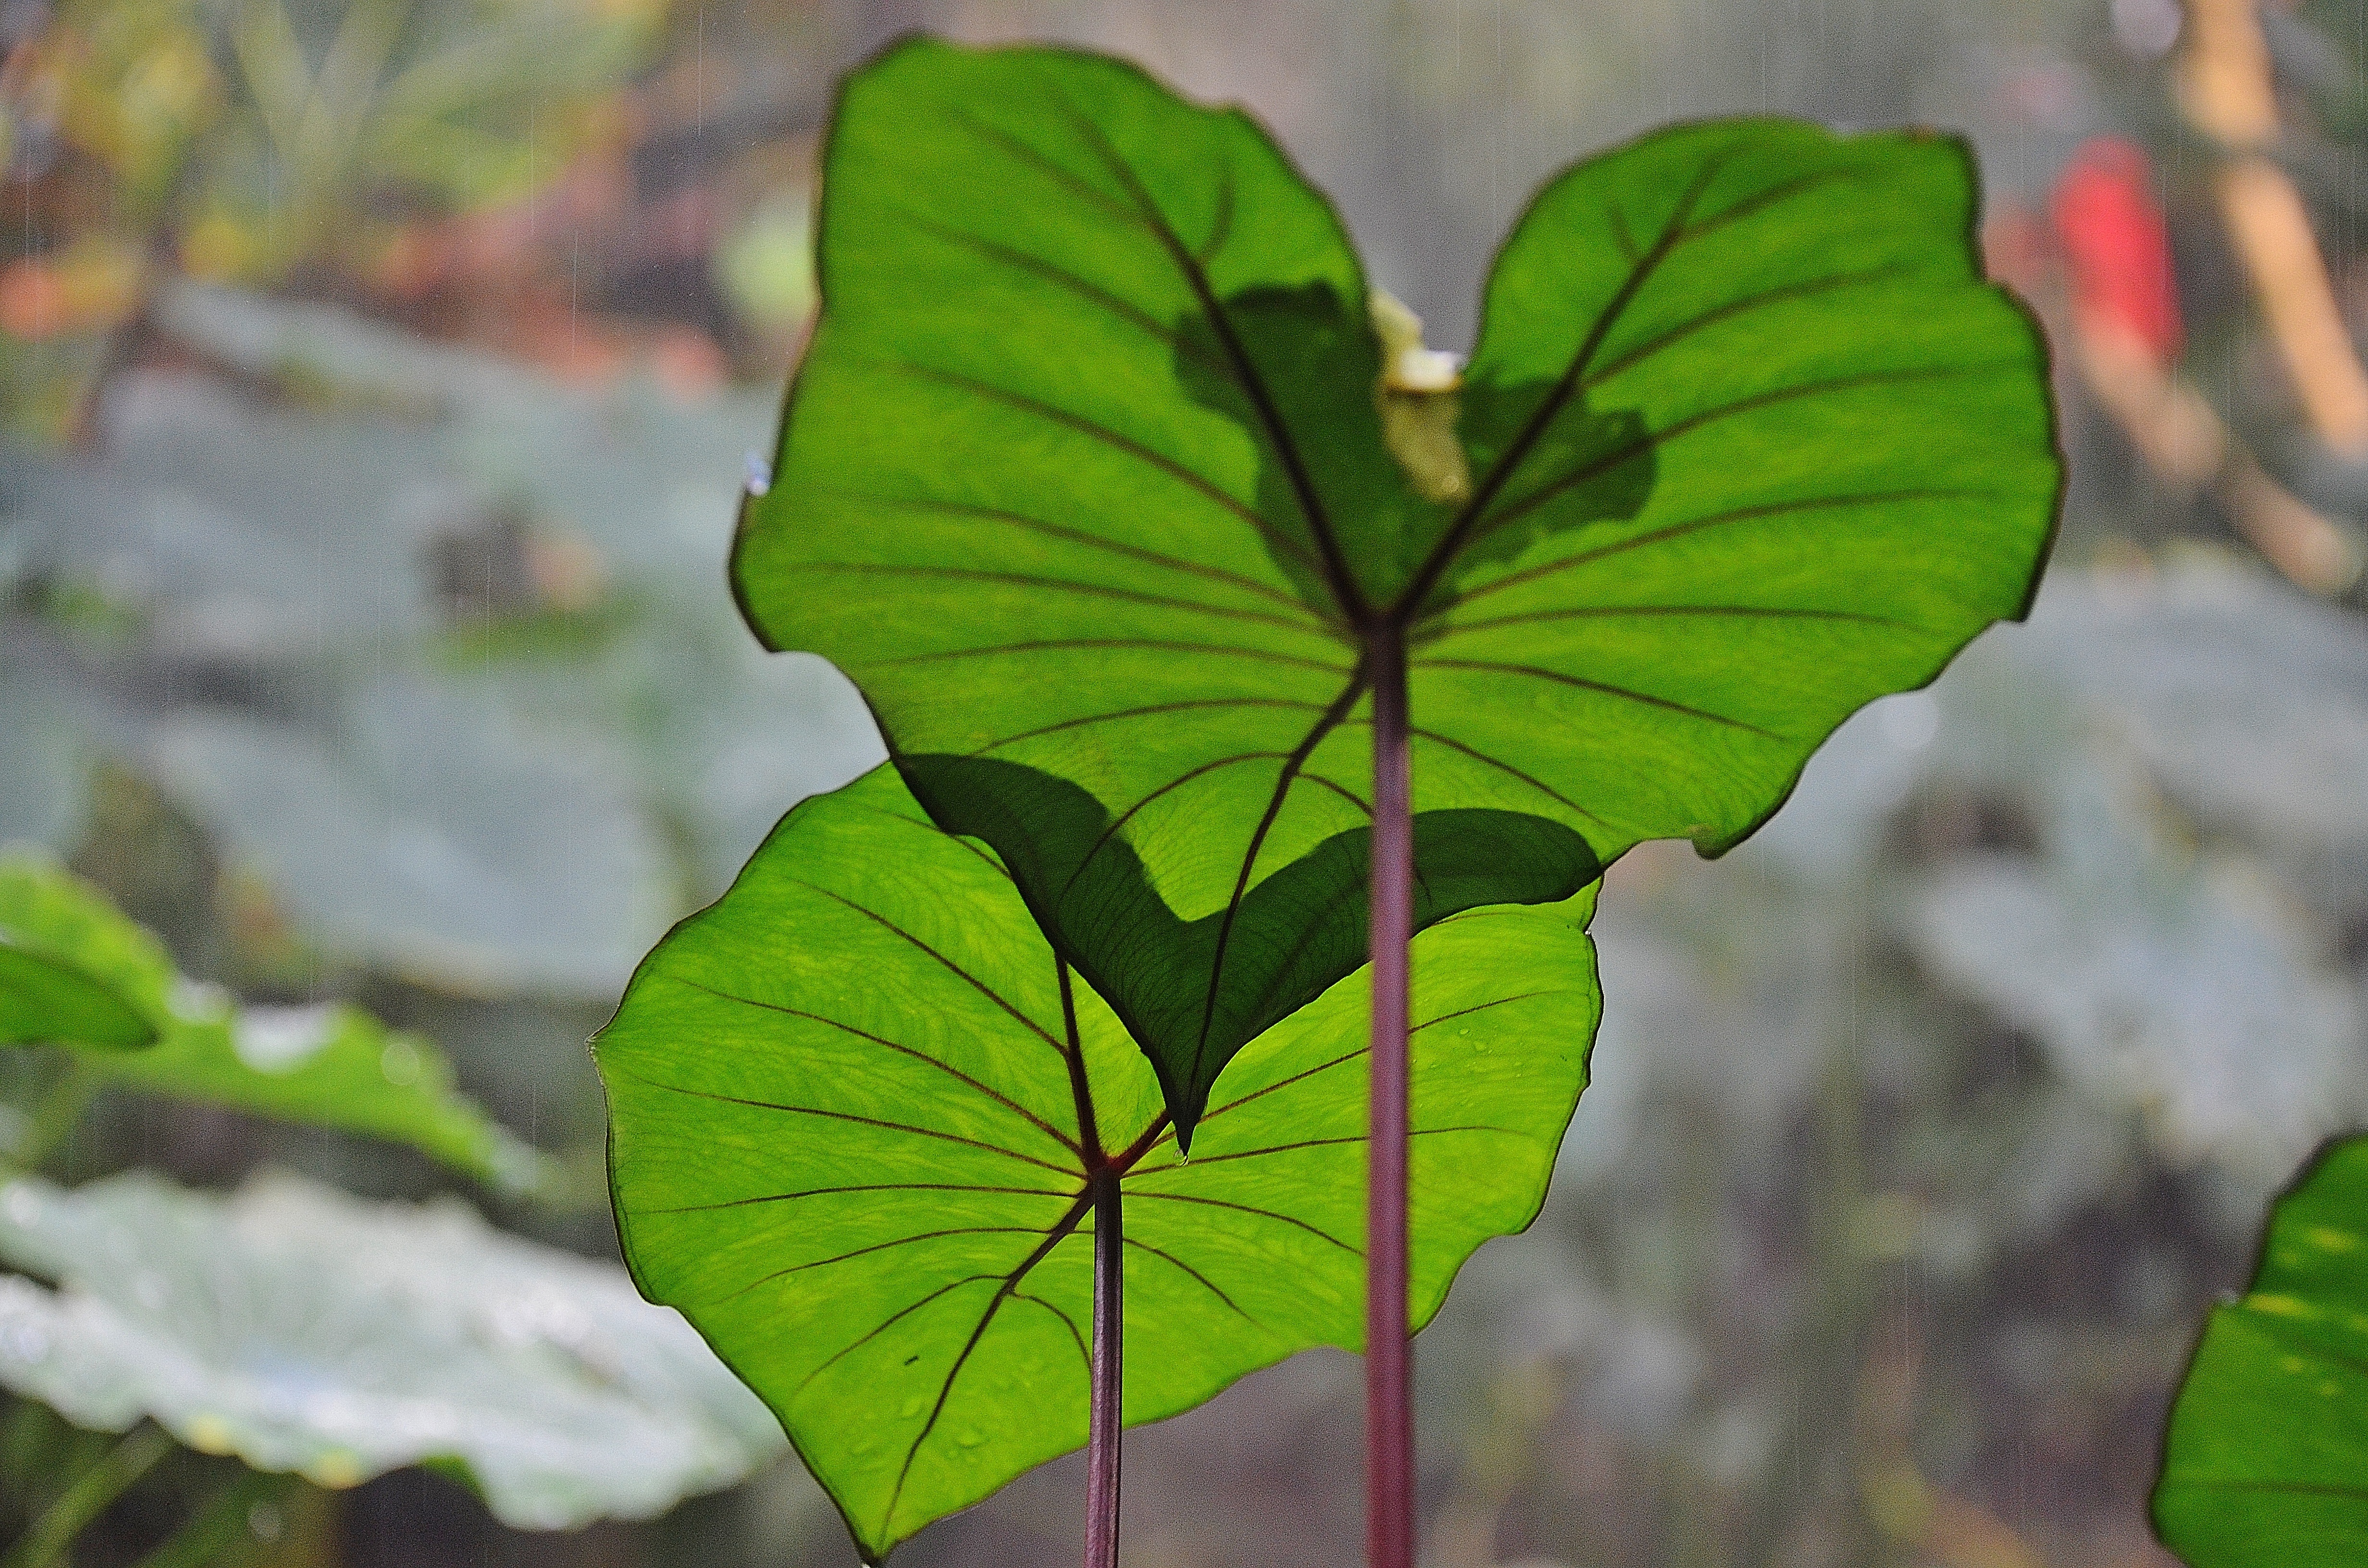
nature, forest, plant, leaf, flower, summer, green, natural, park, garden, aquatic plant, flora, botanical, vegetation, plant stem, xanthosoma, alismatales